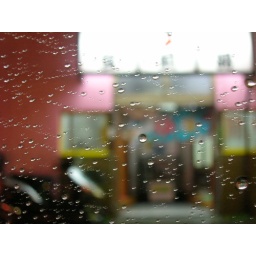
There was a public bath out of the window in my car. It was a lemon bath that is today's specially a bath